2018 Go Bowling at The Glen

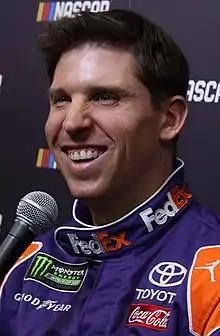
Denny Hamlin scored the pole position.

Denny Hamlin scored the pole for the race with a time of 1:10.260 and a speed of .